Bouteloua repens

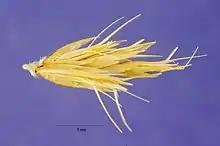
Bouteloua repens floret

Slender grama prefers dry rocky slopes below , but will also tolerate most open areas of mixed soil types and can be found up . It is present in much of Arizona, as well as into Texas, New Mexico, and Mexico. It is also found in the Caribbean, and Central America as far south as Colombia and Venezuela.